Question: Please indicate a possible affordance area of the frisbee that can be used for holding
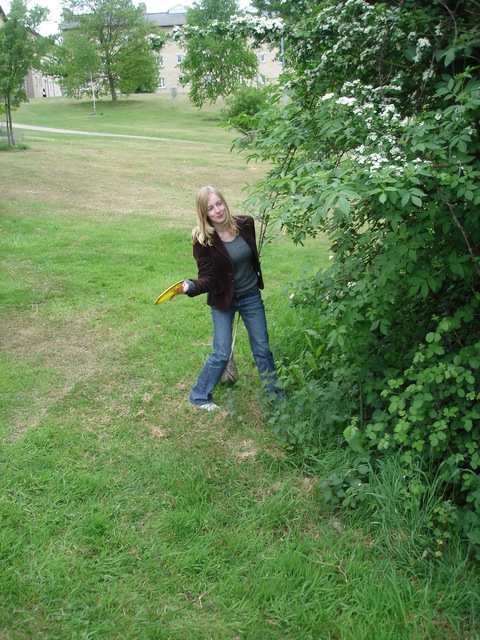
Answer: [144.5, 272.5, 195.5, 310.5]